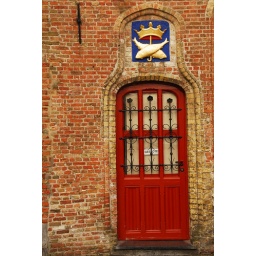
fish over the red door